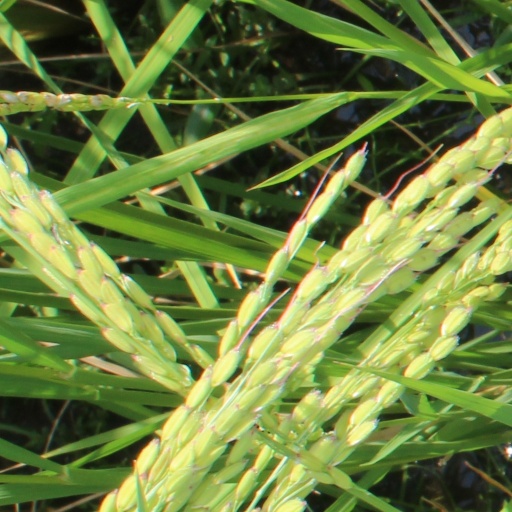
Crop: rice